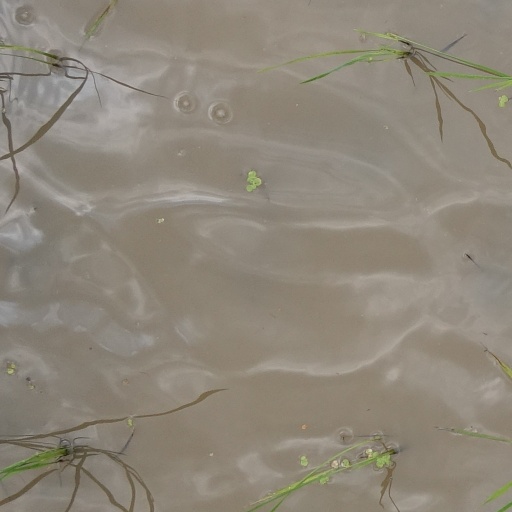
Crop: rice